Pineapple & Pearls

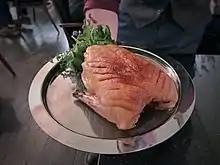
Whole roasted Alina duck at Pineapple & Pearls

Pineapple & Pearls is a restaurant located on Barracks Row in Washington, D.C., serving a fixed-price multi-course dinner. "The Washington Post" gave the restaurant a four-star review, writing that Aaron Silverman, the chef and owner, "...pushes the fine-dining cause in only exquisite directions." Pineapple & Pearls was a semifinalist in the Outstanding Restaurant category of the James Beard Foundation Awards in 2024.